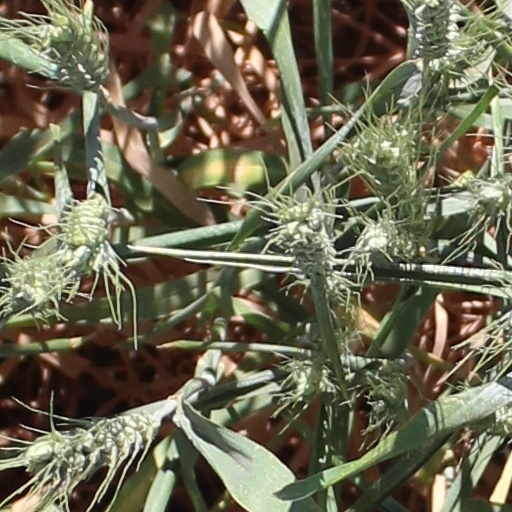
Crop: wheat